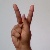
The image shows a hand gesture representing the letter 'K' in Indian Sign Language.